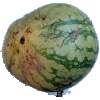
Label: Watermelon 1